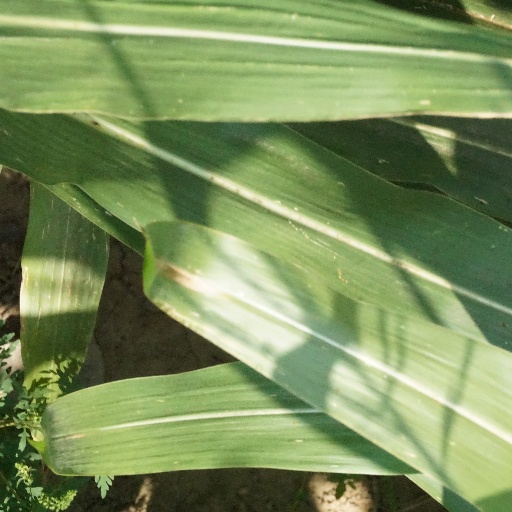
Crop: maize; corn